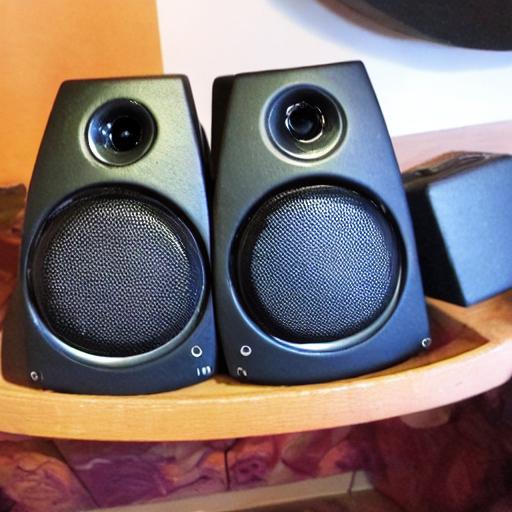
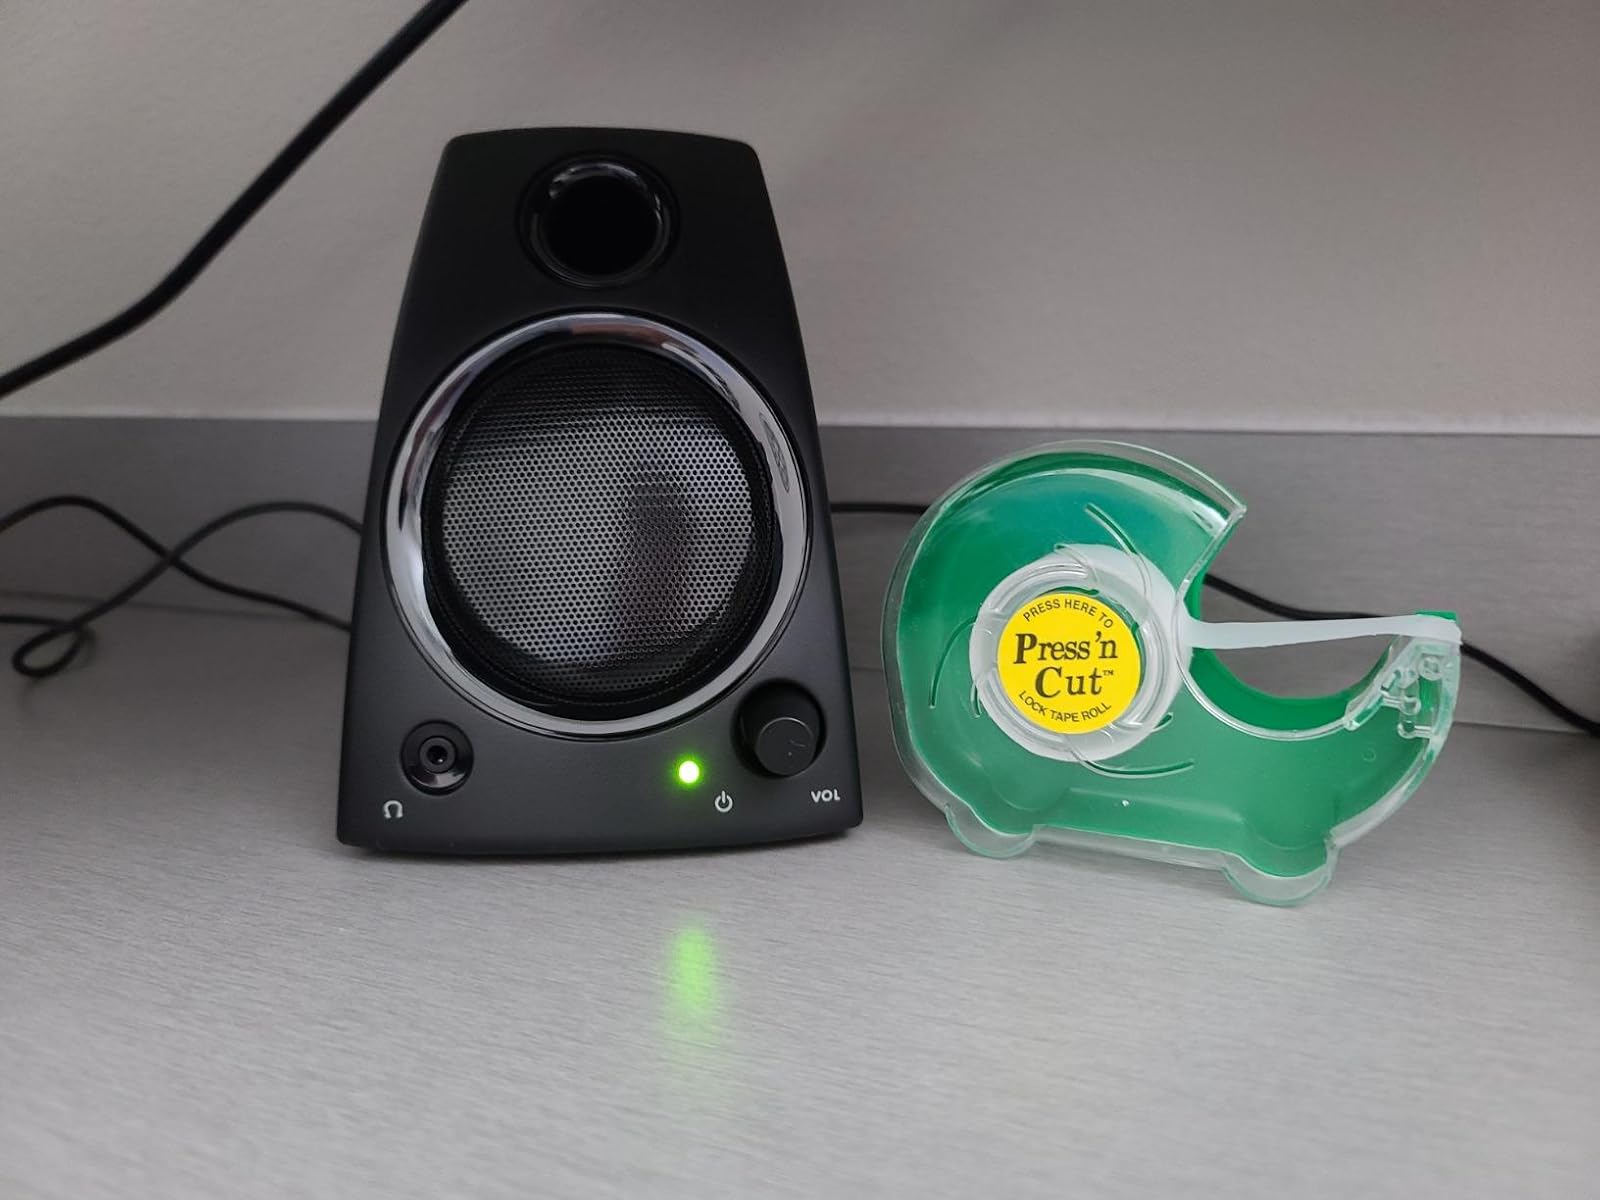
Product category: speaker
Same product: no